Samuel Van Sant House

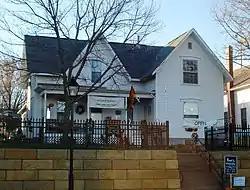

The Samuel Van Sant House is an historic building located in Le Claire, Iowa, United States. The house was built in 1860 and it has been listed on the National Register of Historic Places since 1979. The property is part of the Houses of Mississippi River Men Thematic Resource, which covers the homes of men from LeClaire who worked on the Mississippi River as riverboat captains, pilots, builders and owners. It is also a contributing property in the Cody Road Historic District.